Straits Settlements Volunteer Force

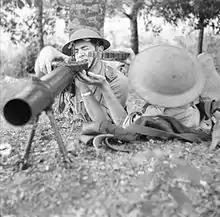
Volunteer troops training with a Lewis machine gun, November 1941

The SSVF had its origins in the Singapore Volunteer Rifle Corps (SVRC), formed in 1854. The SVRC was disbanded in 1887 and an artillery corps named, the Singapore Volunteer Artillery Corps (SVA) was formed in 1888. In 1915 it helped suppress the mutiny of Sepoys in Singapore. The SSVF was officially formed in 1922, following the amalgamation of the Singapore Volunteer Corps, Penang and Province Wellesley Volunteer Corps, Malacca Volunteer Corps, and Labuan Volunteer Defence Detachment. In 1928, the SSVF infantry was re-organised into 4 battalions. The 1st and 2nd battalions consisted of members of the Singapore Volunteer Corps (1,250 men), the 3rd battalion consisted of the Penang & Province Wellesley Volunteer Corps (916 men) and the 4th Battalion consisted of the Malacca Volunteer Corps (675 men). Besides the infantry, the rest of the SSVF consisted of the Singapore Royal Artillery, Singapore Royal Engineers, Singapore Armoured Car Company and 3 ambulance units.